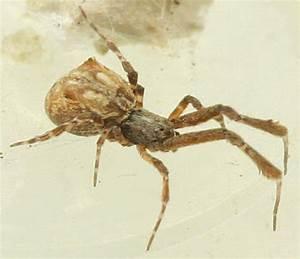
spider